Stella power stations

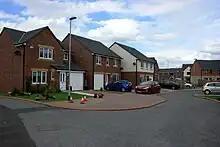
From 2007, Barratt Developments and Persimmon plc built a housing estate, Riverside Crescent, on the site of the South station

Shortly after the North station was demolished, its site was reclaimed along with the site of the neighbouring Anglo Great Lakes Graphite Plant. The plant had made high-purity graphite for use in magnox nuclear reactors, and operated using the North station's available excess generating capacity, as large quantities of cheap electricity were essential for production. It was demolished around the same time as the stations, and left the site littered with graphite blocks. At , the reclamation of the two neighbouring sites was one of the UK's largest land reclamation schemes; it was completed in 2000. This made way for an industrial/business park, Newburn Riverside, the first phase of whose construction was completed in 2005. As of 2009 it was still expanding, and expected to provide 5,000 jobs and £116 million of private sector investment once completed. The park has a cycle route and nature trail around its edge, which takes visitors, walkers and cyclists beside the river and past the point in which the North station's cooling towers once stood. One of the buildings in the business park was named Stella House, as a tribute to the power station. It was occupied by One NorthEast, the regional development agency for the North East of England. In early 2012, Stella House became the National HQ of the NHS Business Service Authority following the winding down of One NorthEast. Little else commemorates the power stations, but they are briefly mentioned in a plaque on Stella Road near the South station's site marking the Blaydon Races: "Official racing started in 1861 on Blaydon Island which lay North of here. The song was written in 1862. From 1887 to 1914 the race course was on Stella haugh, the site of the former power station."